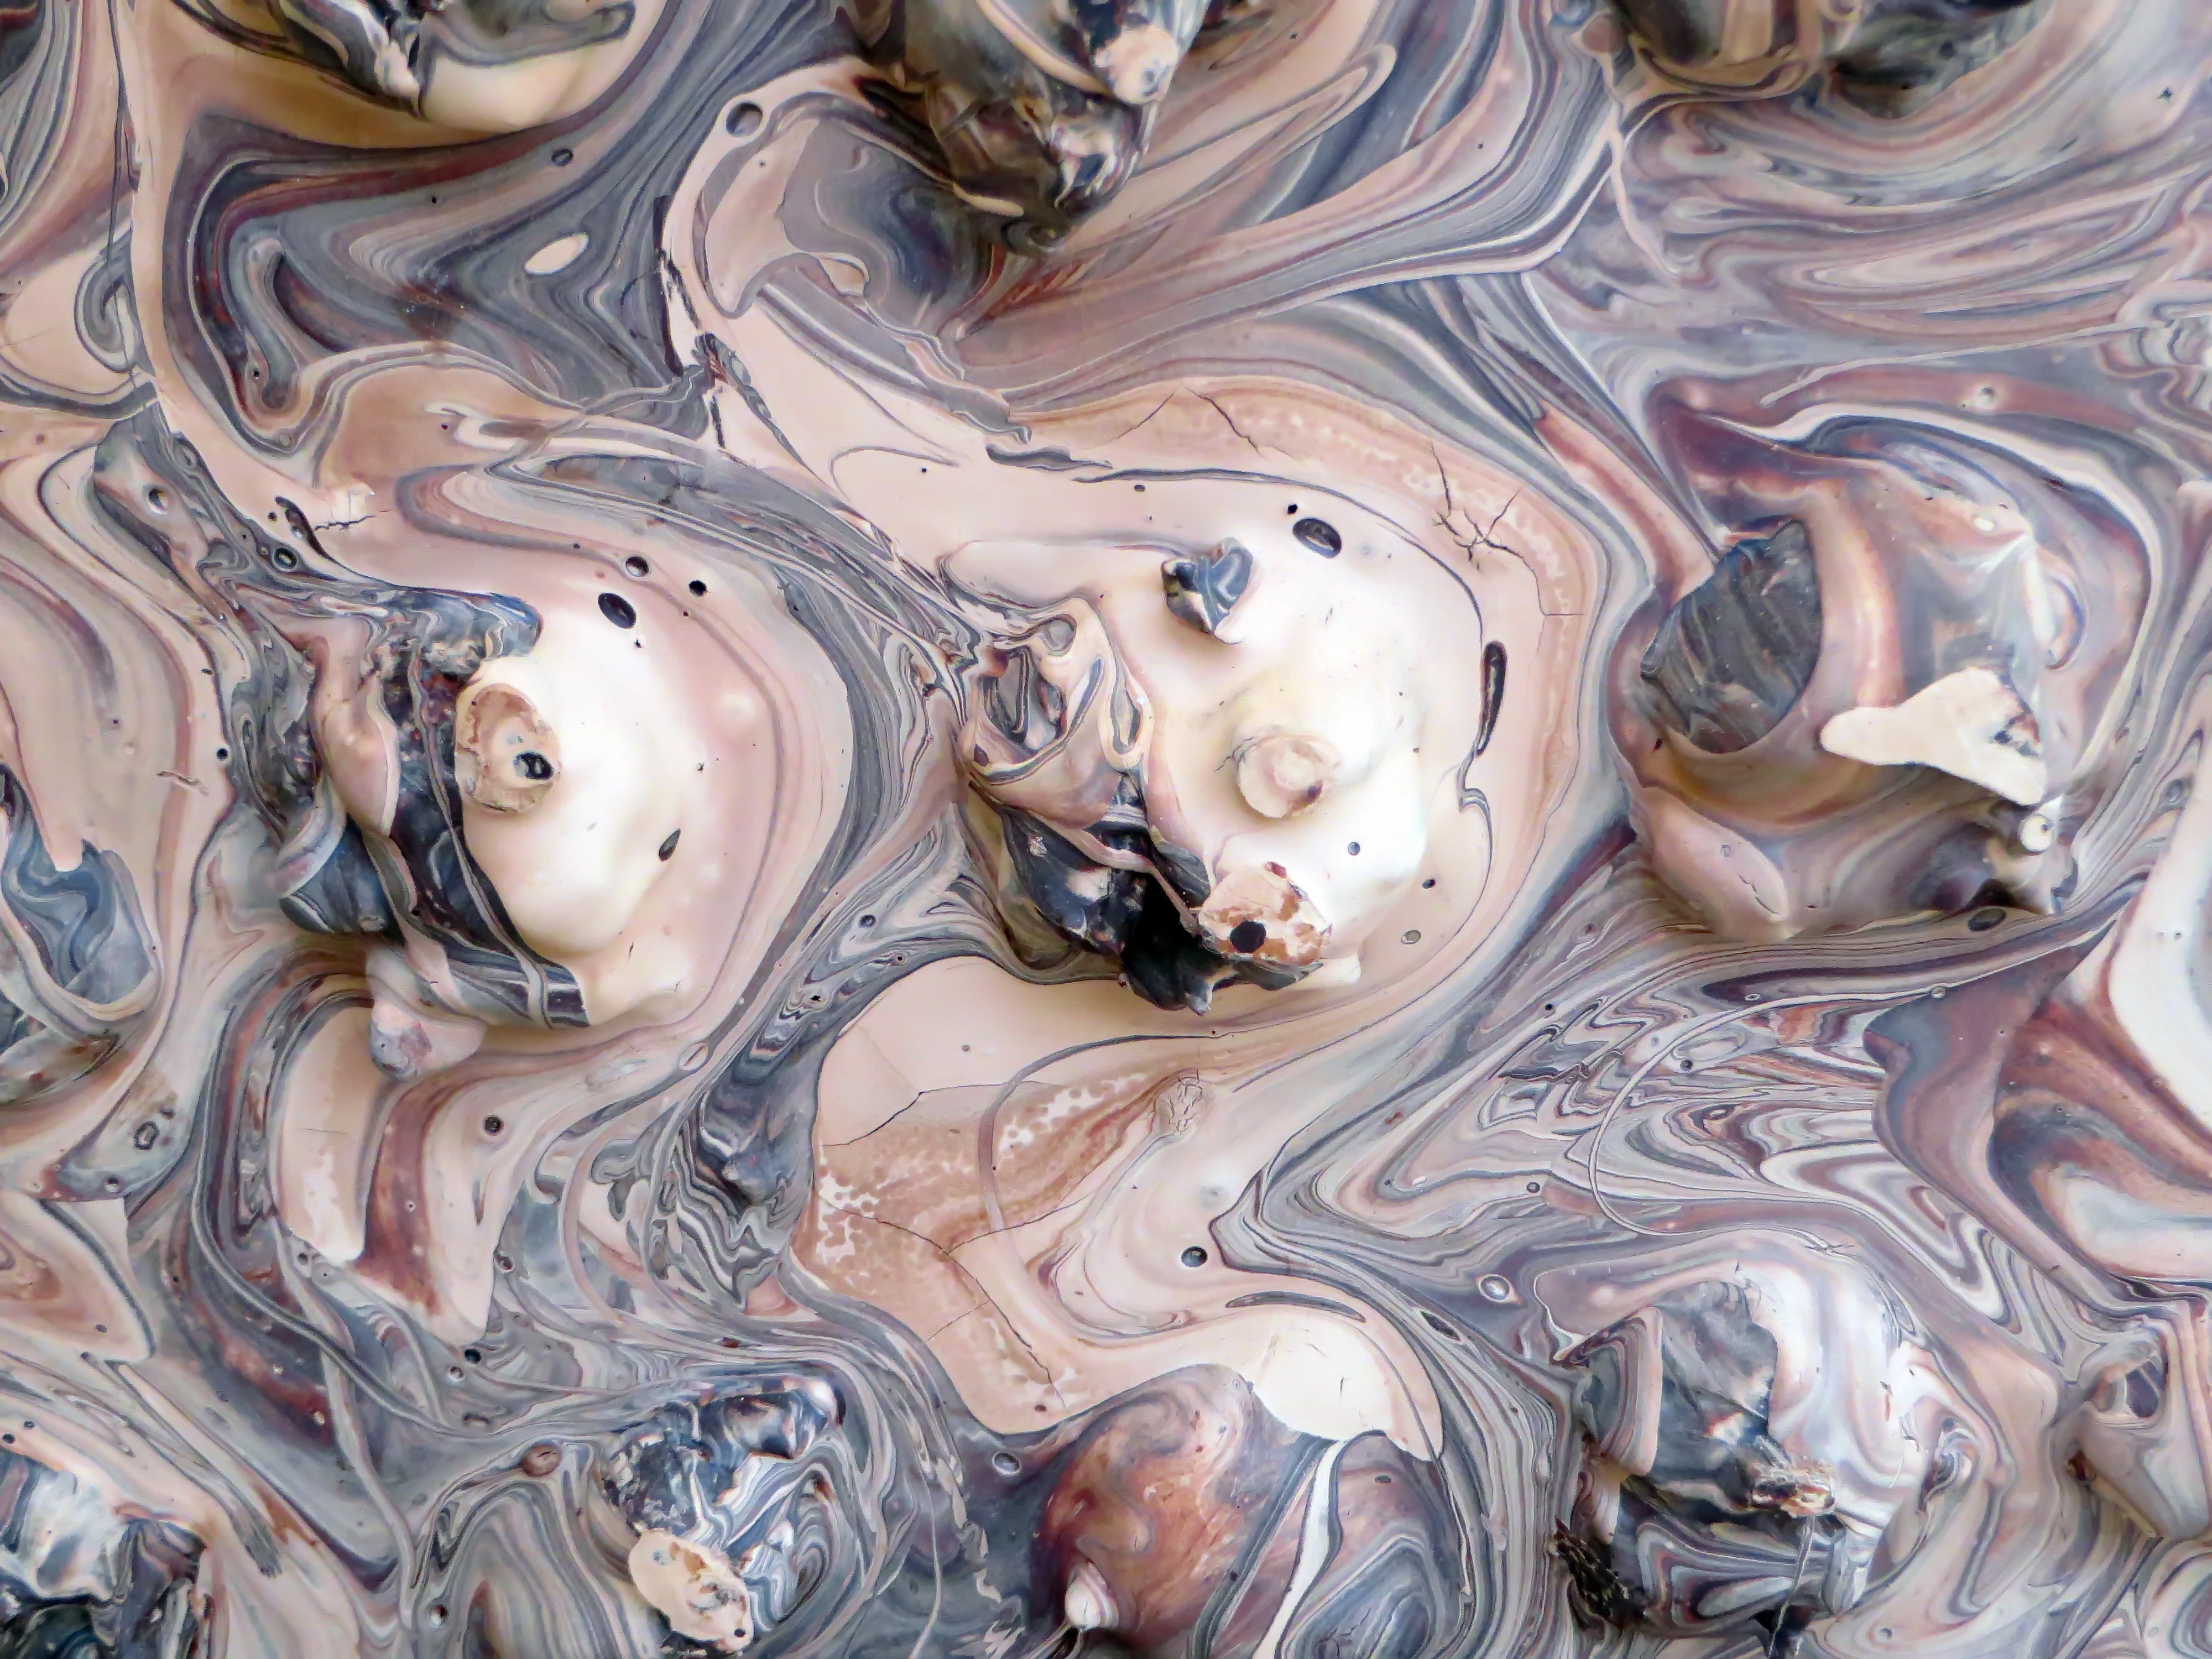
chocolate, painting, art, sketch, drawing, mixing, ecuador, mythology, mixture, modern art, chocolate bar